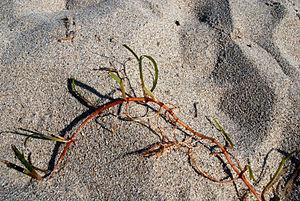
Cymodocea est un genre de plantes monocotylédones sous-marines de la famille des Cymodoceaceae.